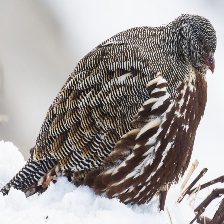
Species: SNOW PARTRIDGE
Scientific name: LERWA LERWA
ImageNet parent category: partridge